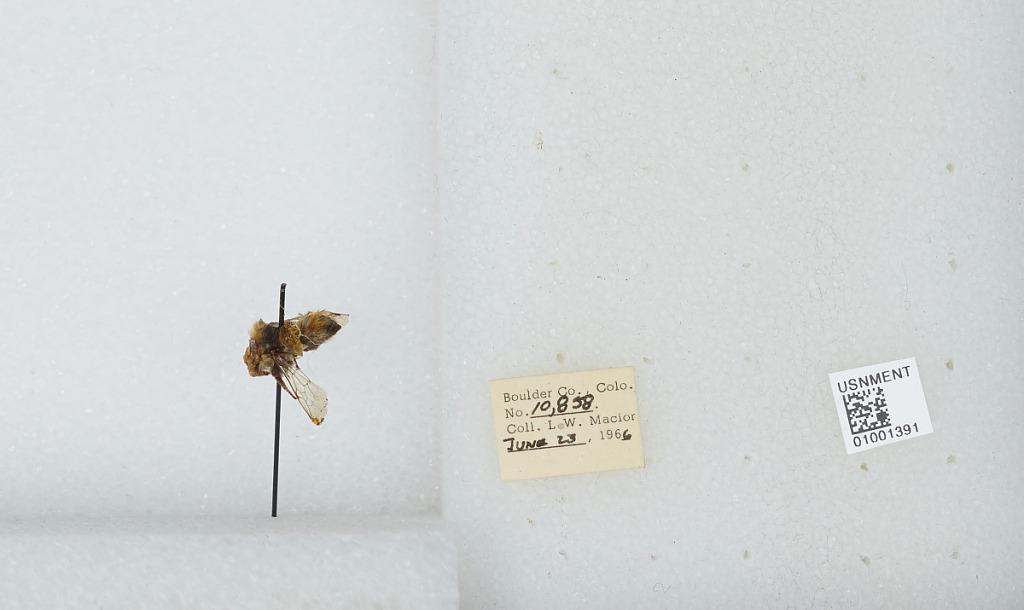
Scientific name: Bombus (Pyrobombus) centralis Cresson
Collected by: L. Macior
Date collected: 1966-6-23
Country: United States
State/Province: Colorado
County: Boulder
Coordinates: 40.09, -105.36